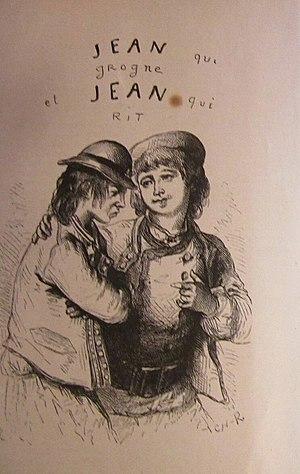
Comtesse de Ségur, Jean qui grogne et Jean qui rit (1865), illustration d'Horace Castelli.
Jean qui grogne et Jean qui rit est un ouvrage de la comtesse de Ségur paru en 1865.